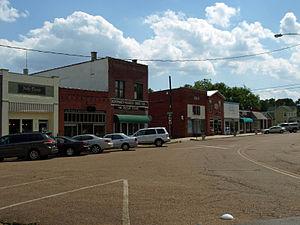
Madison est une ville du comté de Madison et du comté de Limestone, dans l'État de l'Alabama, aux États-Unis.